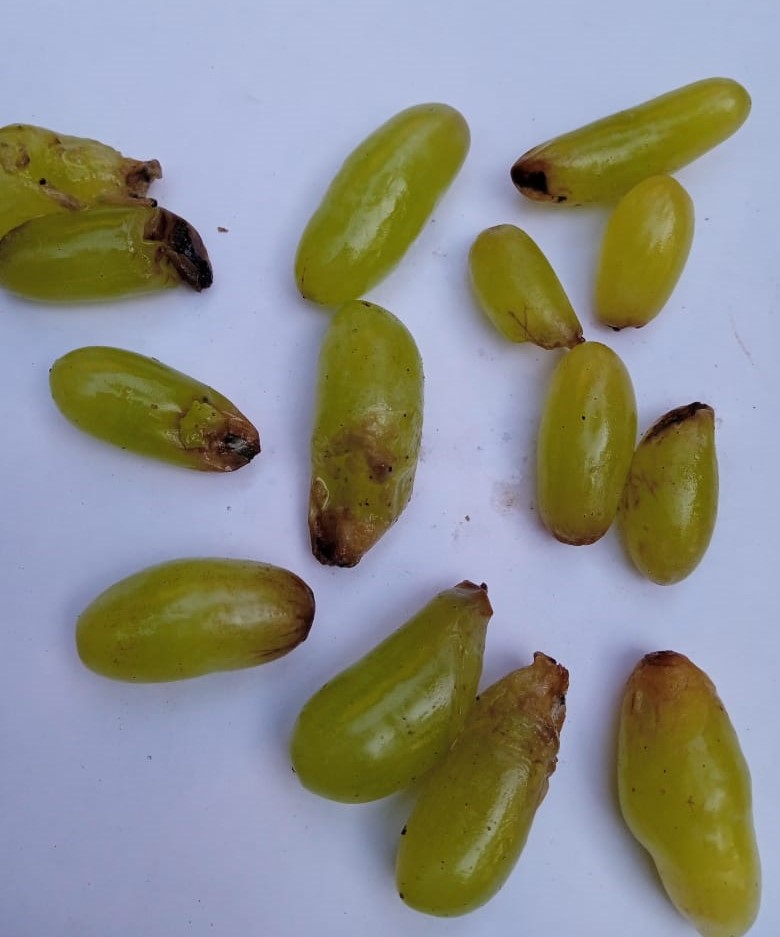
Fruit: grape
Condition: rotten